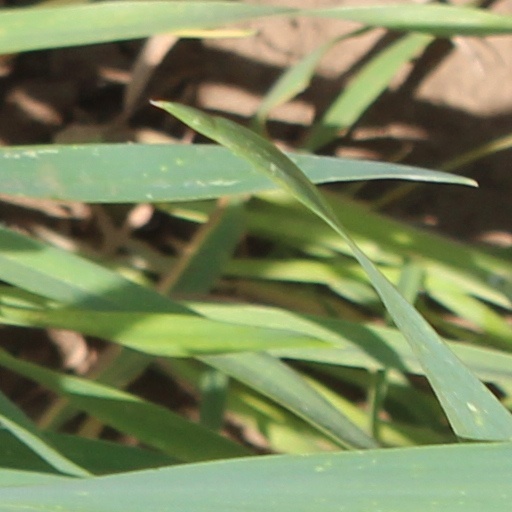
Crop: wheat